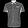
Label: Shirt